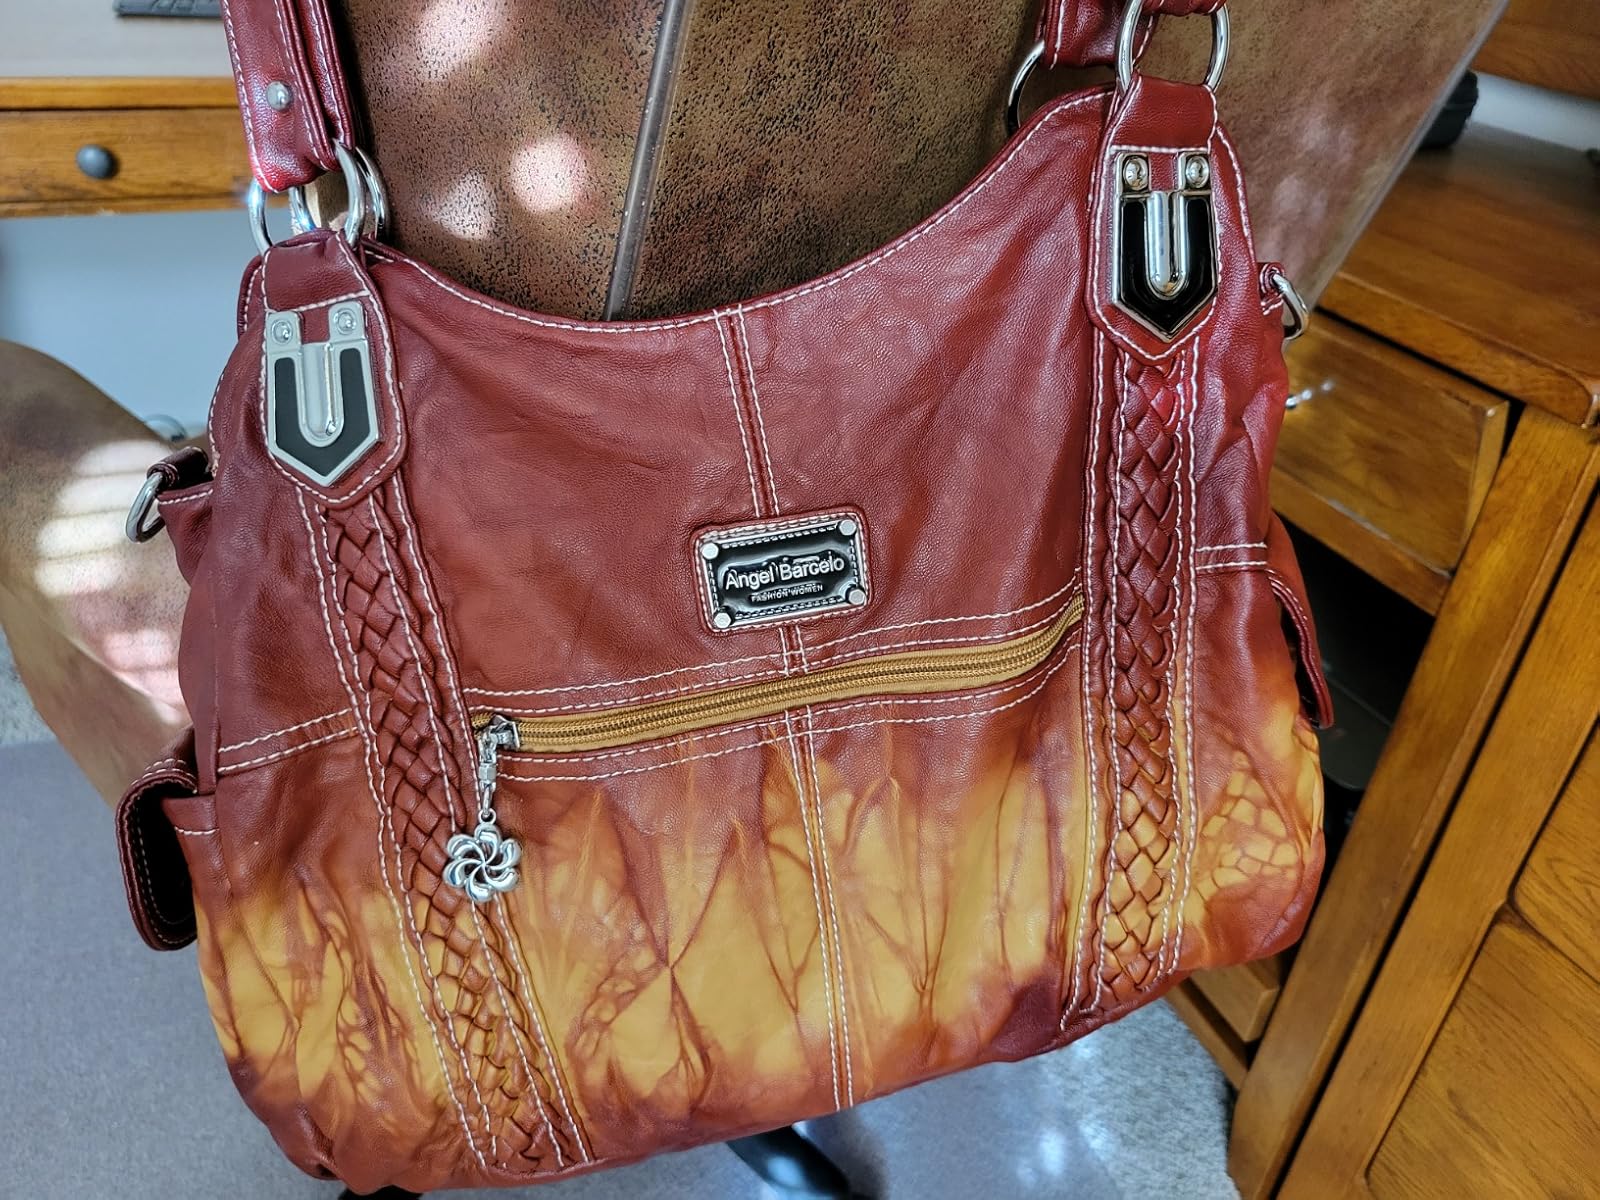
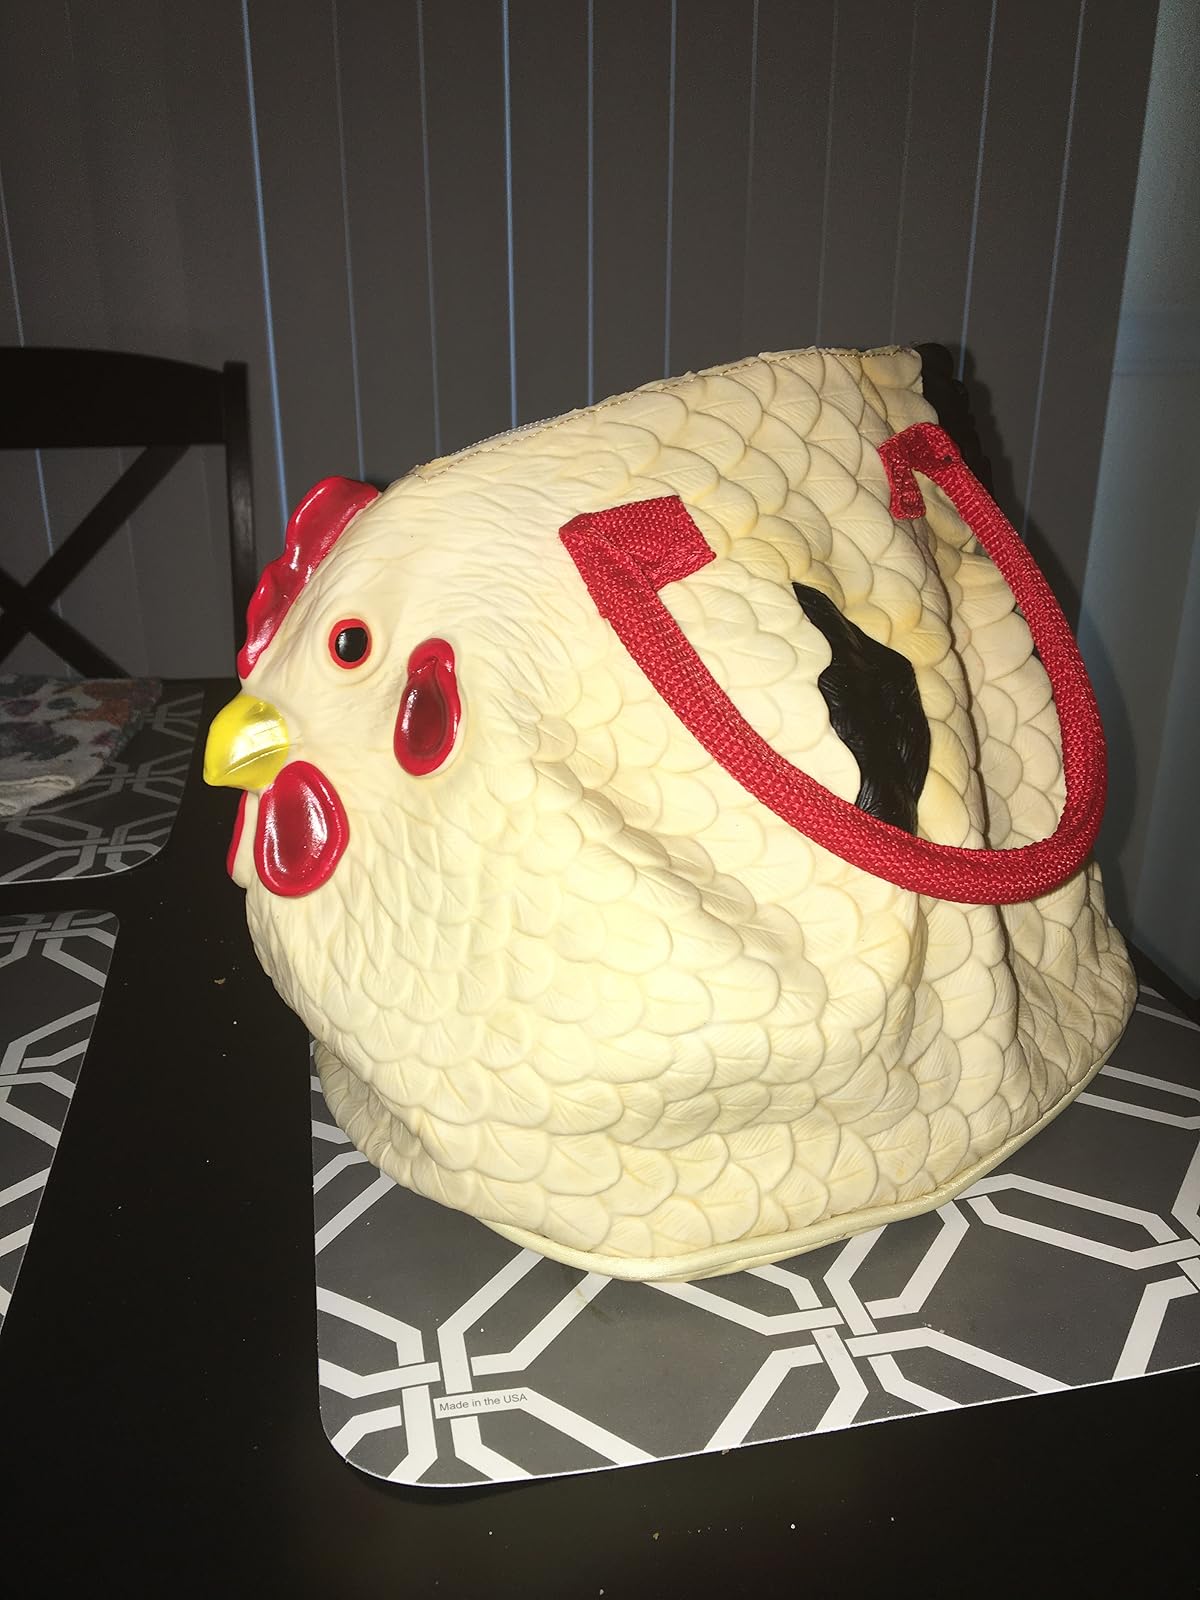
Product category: accessories_handbag
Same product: no